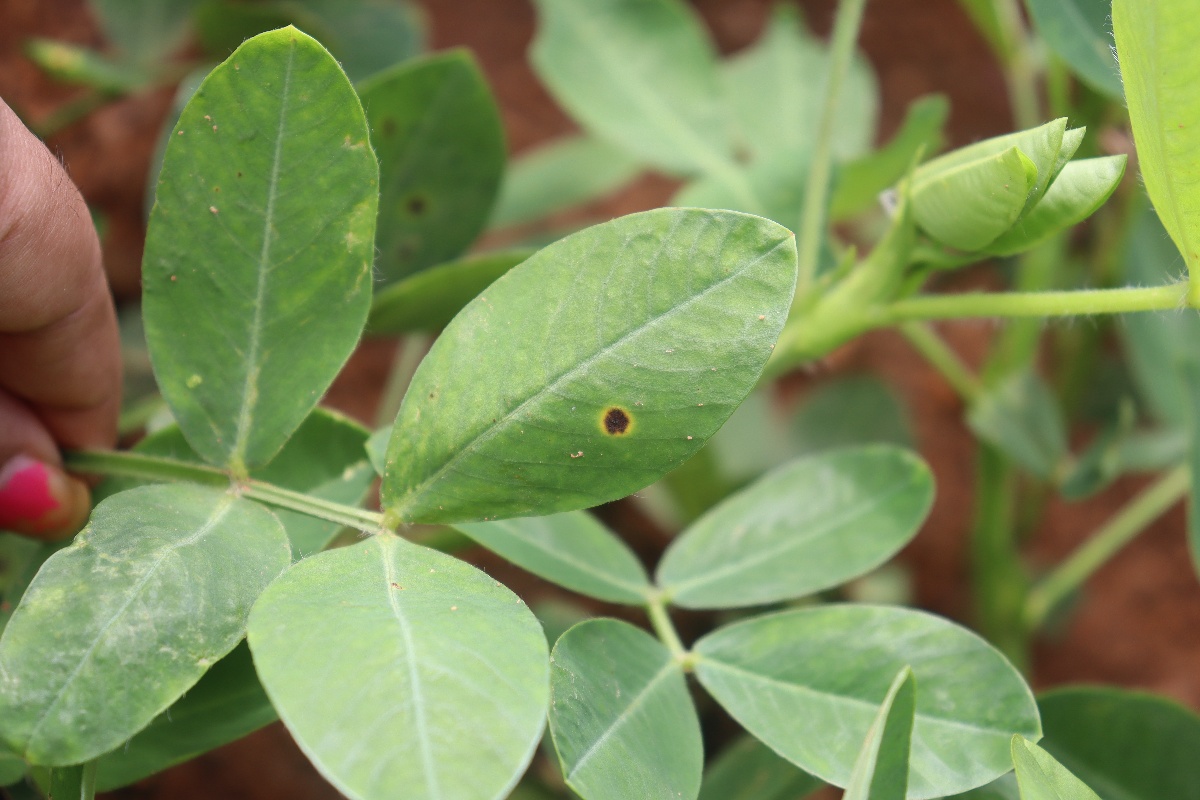
Label: early_leaf_spot